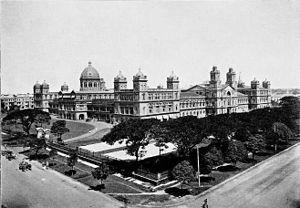
L'architecture anglo-indienne est un mouvement architectural lancé à la fin du XIXᵉ siècle par les architectes britanniques dans les Indes britanniques. Il associe des éléments de l'architecture indo-islamique à l'architecture néogothique de l'Époque victorienne